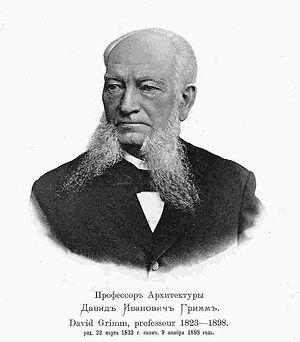
David Ivanovitch Grimm est un architecte russe d'origine allemande, spécialiste du style néo-byzantin. Il tenait la chaire du département d'architecture de l'Académie impériale des beaux-arts de Saint-Pétersbourg entre 1887 et 1892.